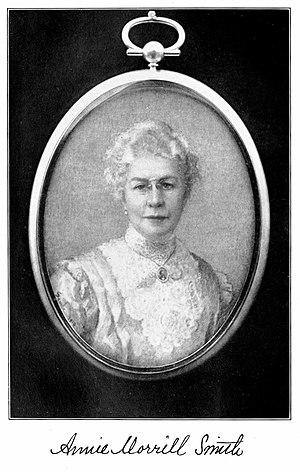
Annie Elizabeth Morrill Smith est une botaniste américaine, née le 13 février 1856 à Brooklyn et morte en 1946.